Florence Violet McKenzie

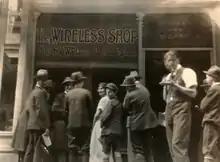
The Wireless Shop Miss F.V. Wallace, electrical engineer

Wallace taught mathematics at Armidale, before deciding to take a course in electrical engineering.